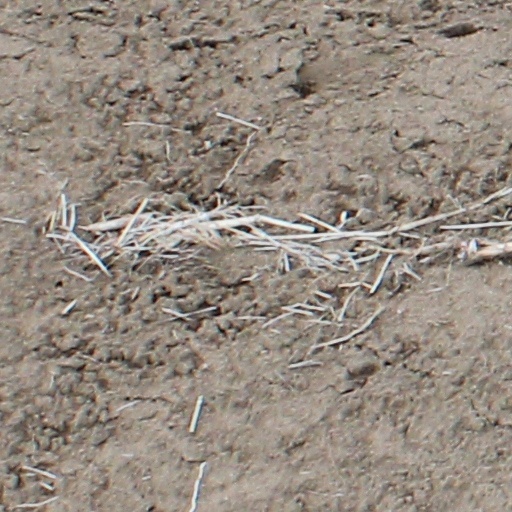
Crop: wheat